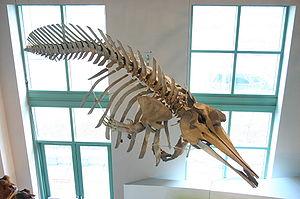
La baleine à bec de True est une espèce de cétacés de la famille des Ziphiidae. Son nom est un hommage au mammalogiste américain Frederick William True, spécialiste des cétacés et descripteur de l'espèce en 1913. L'épithète spécifique mirus signifie en latin étonnant, merveilleux.